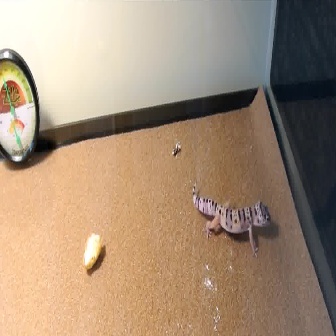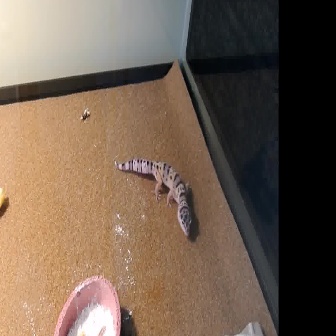
  Please identify the target specified by the bounding box [191,178,270,257] in the first image and locate it in the second image. Return the coordinates in [x_min,y_min,x_max,y_max] format.
Answer: [113,157,191,236]